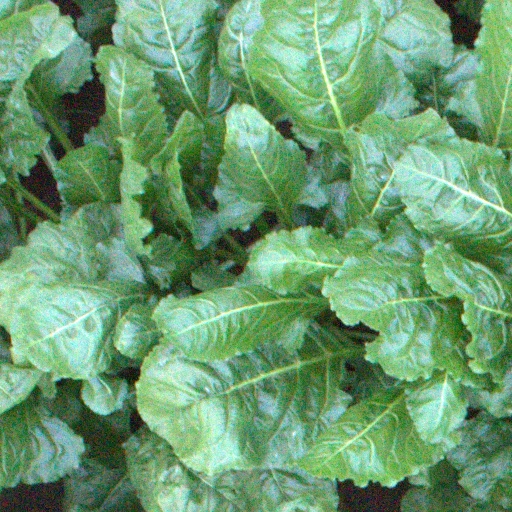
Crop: sugar beet